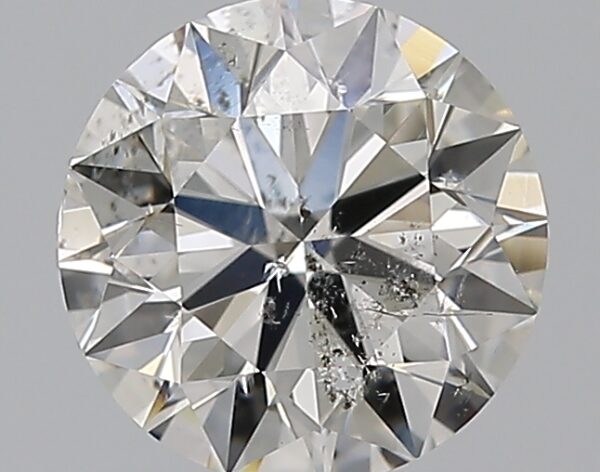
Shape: round
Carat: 1
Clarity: SI2
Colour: H
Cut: EX
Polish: EX
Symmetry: EX
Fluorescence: N
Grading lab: IGI
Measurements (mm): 6.37 x 6.32 x 3.97